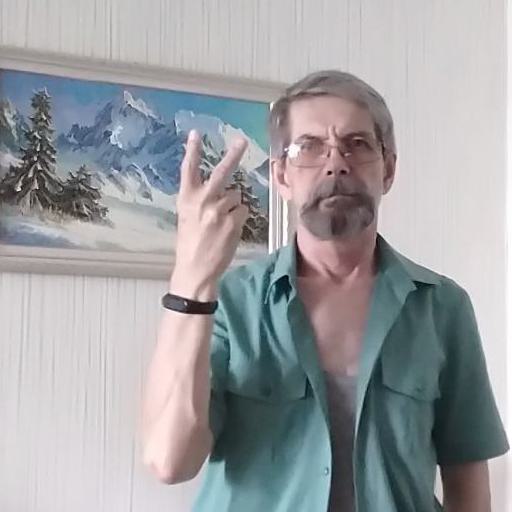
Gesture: peace_inverted